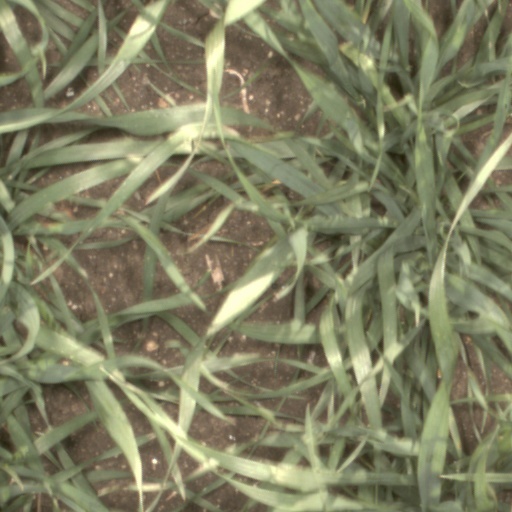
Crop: wheat